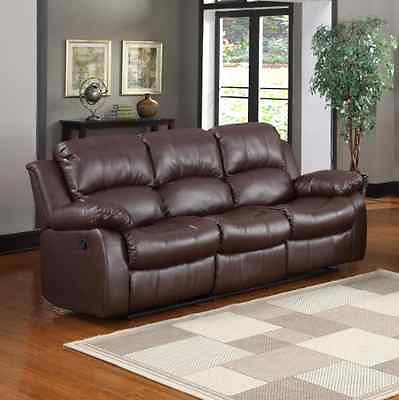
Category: sofa